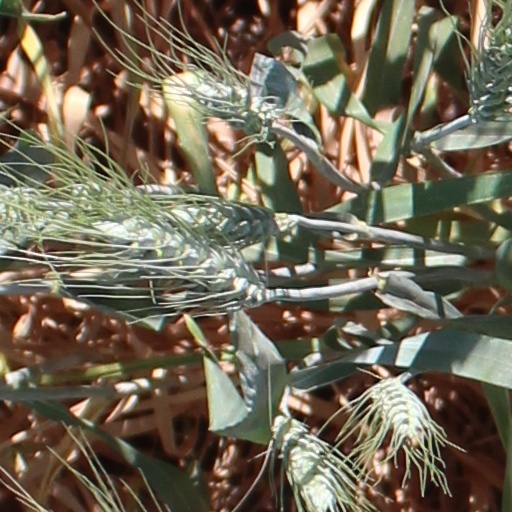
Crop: wheat